Württemberg Cape Regiment

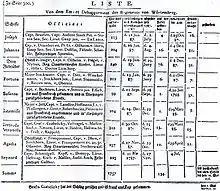
The ship's manifest.

In 1791 most of these soldiers were sent on to India, where almost all of them died. A small group of thirteen non-commissioned officers and soldiers stayed on at the Cape and found a refuge there.